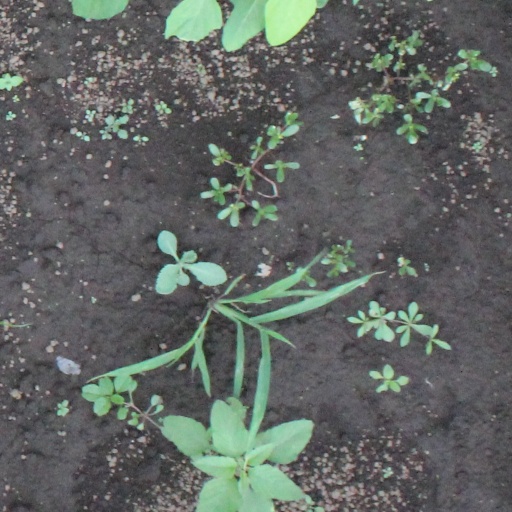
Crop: soybean